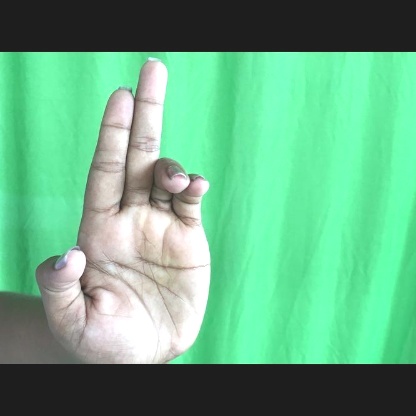
Mudra: Ardhapathaka